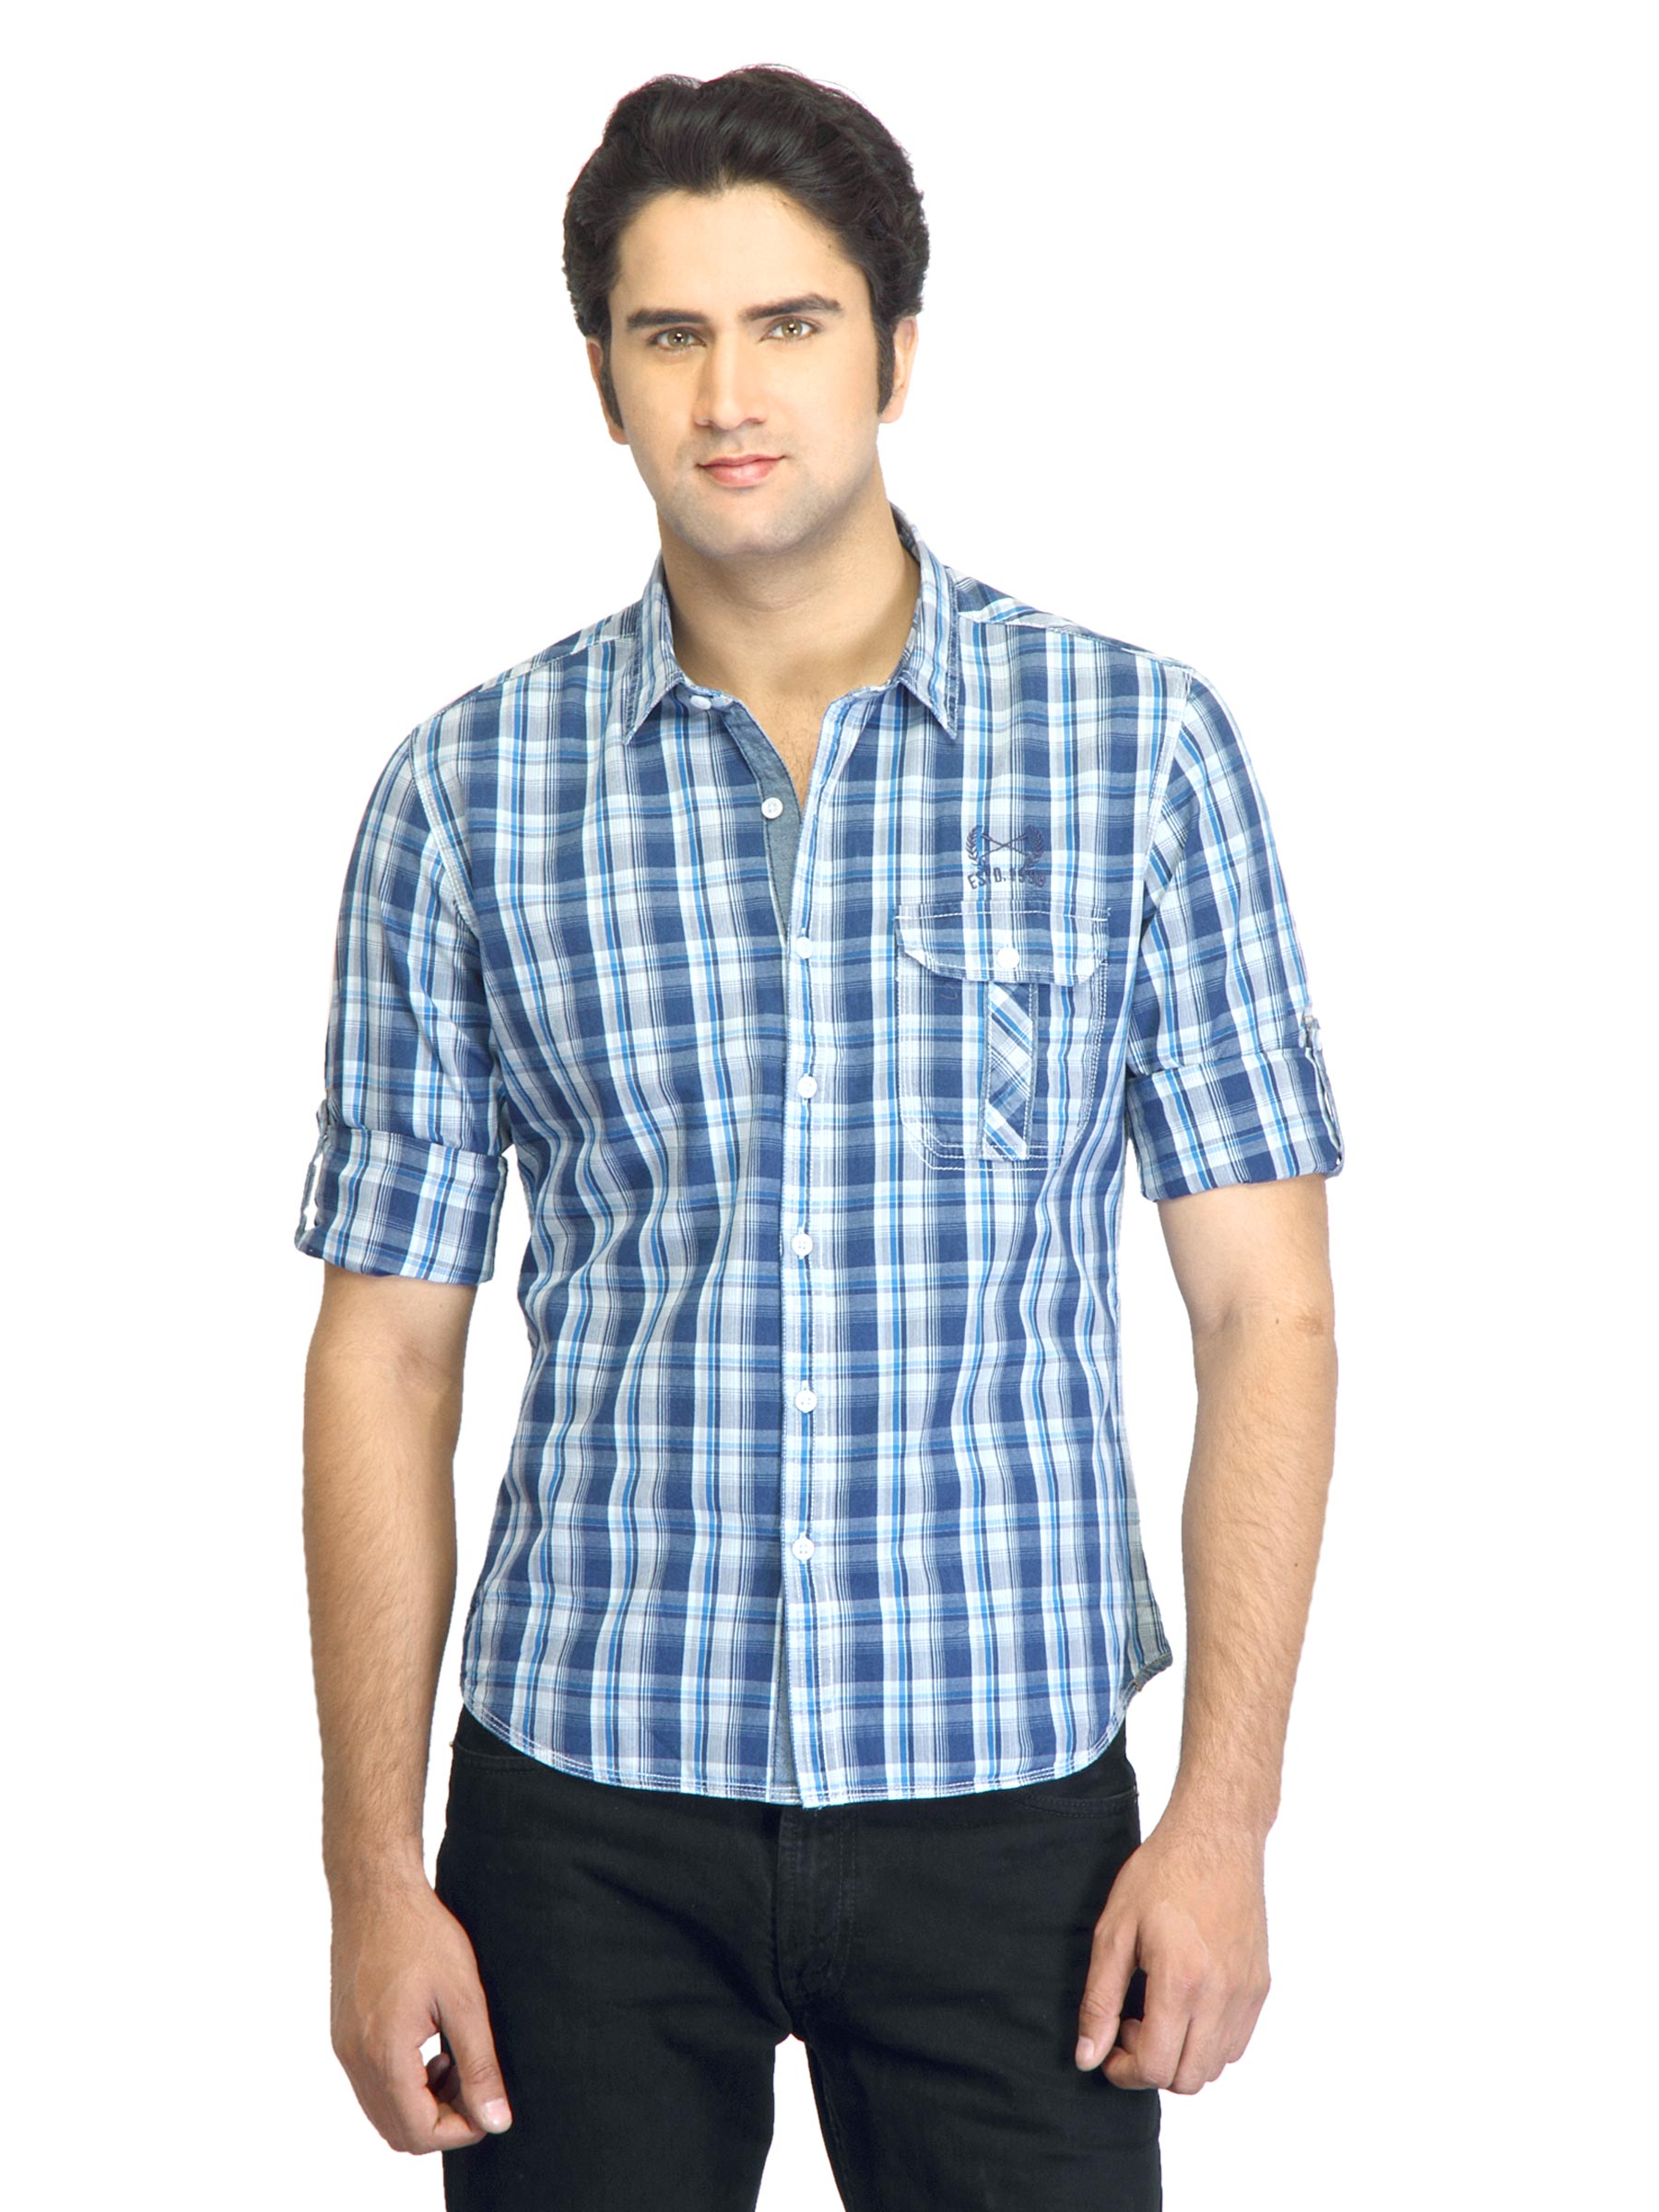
Scullers Men Check Blue Shirt
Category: Apparel / Topwear / Shirts
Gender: Men
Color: Blue
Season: Summer 2012
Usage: Casual